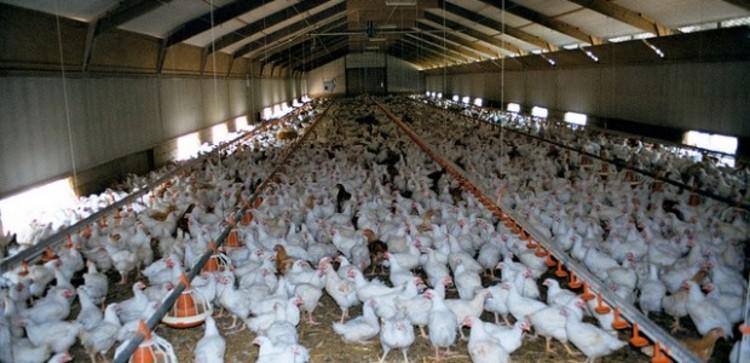
Ufugaji wa kiwango kikubwa wa kuku katika eneo lililodhibitiwa, kukiwa na matumizi ya mifumo ya kisasa, utengenezaji na ulishaji wa chakula, madawa, chanjo, pamoja na wataalamu, ikiwa na lengo la kuongeza uzalishaji wa nyama pamoja na mayai.